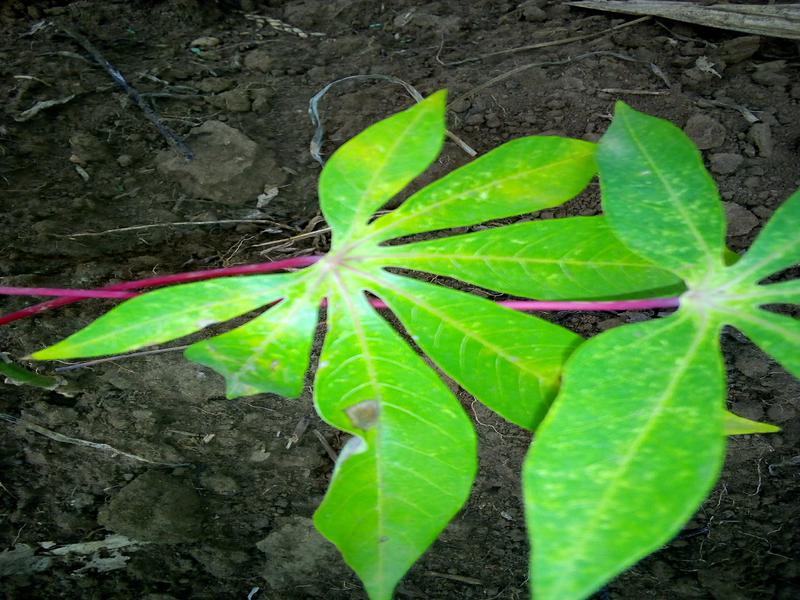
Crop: cassava
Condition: green_mottle